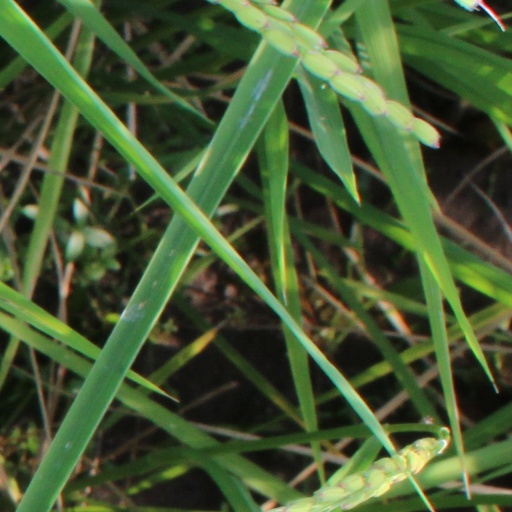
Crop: rice